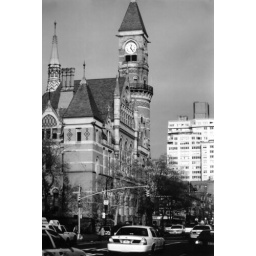
The castle looking building is actually a branch of the NY Library on 6th Avenue in Greenwich Village.